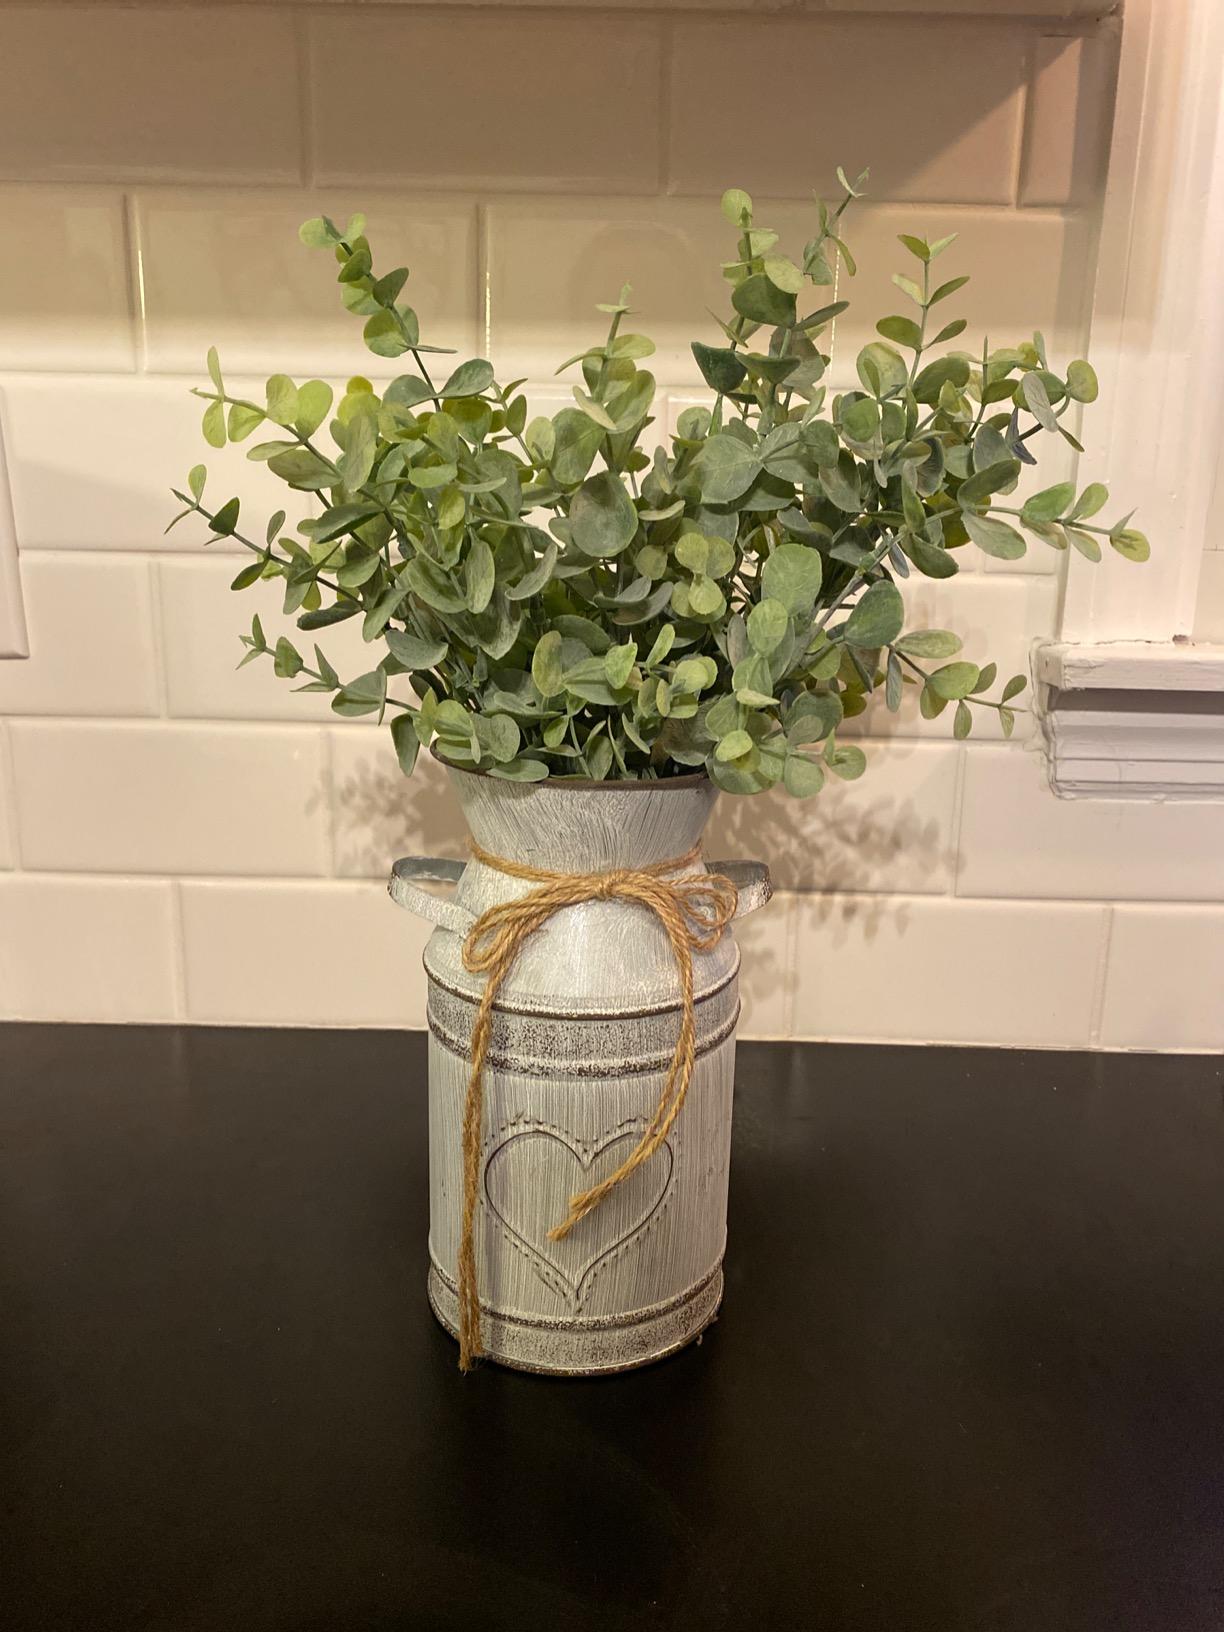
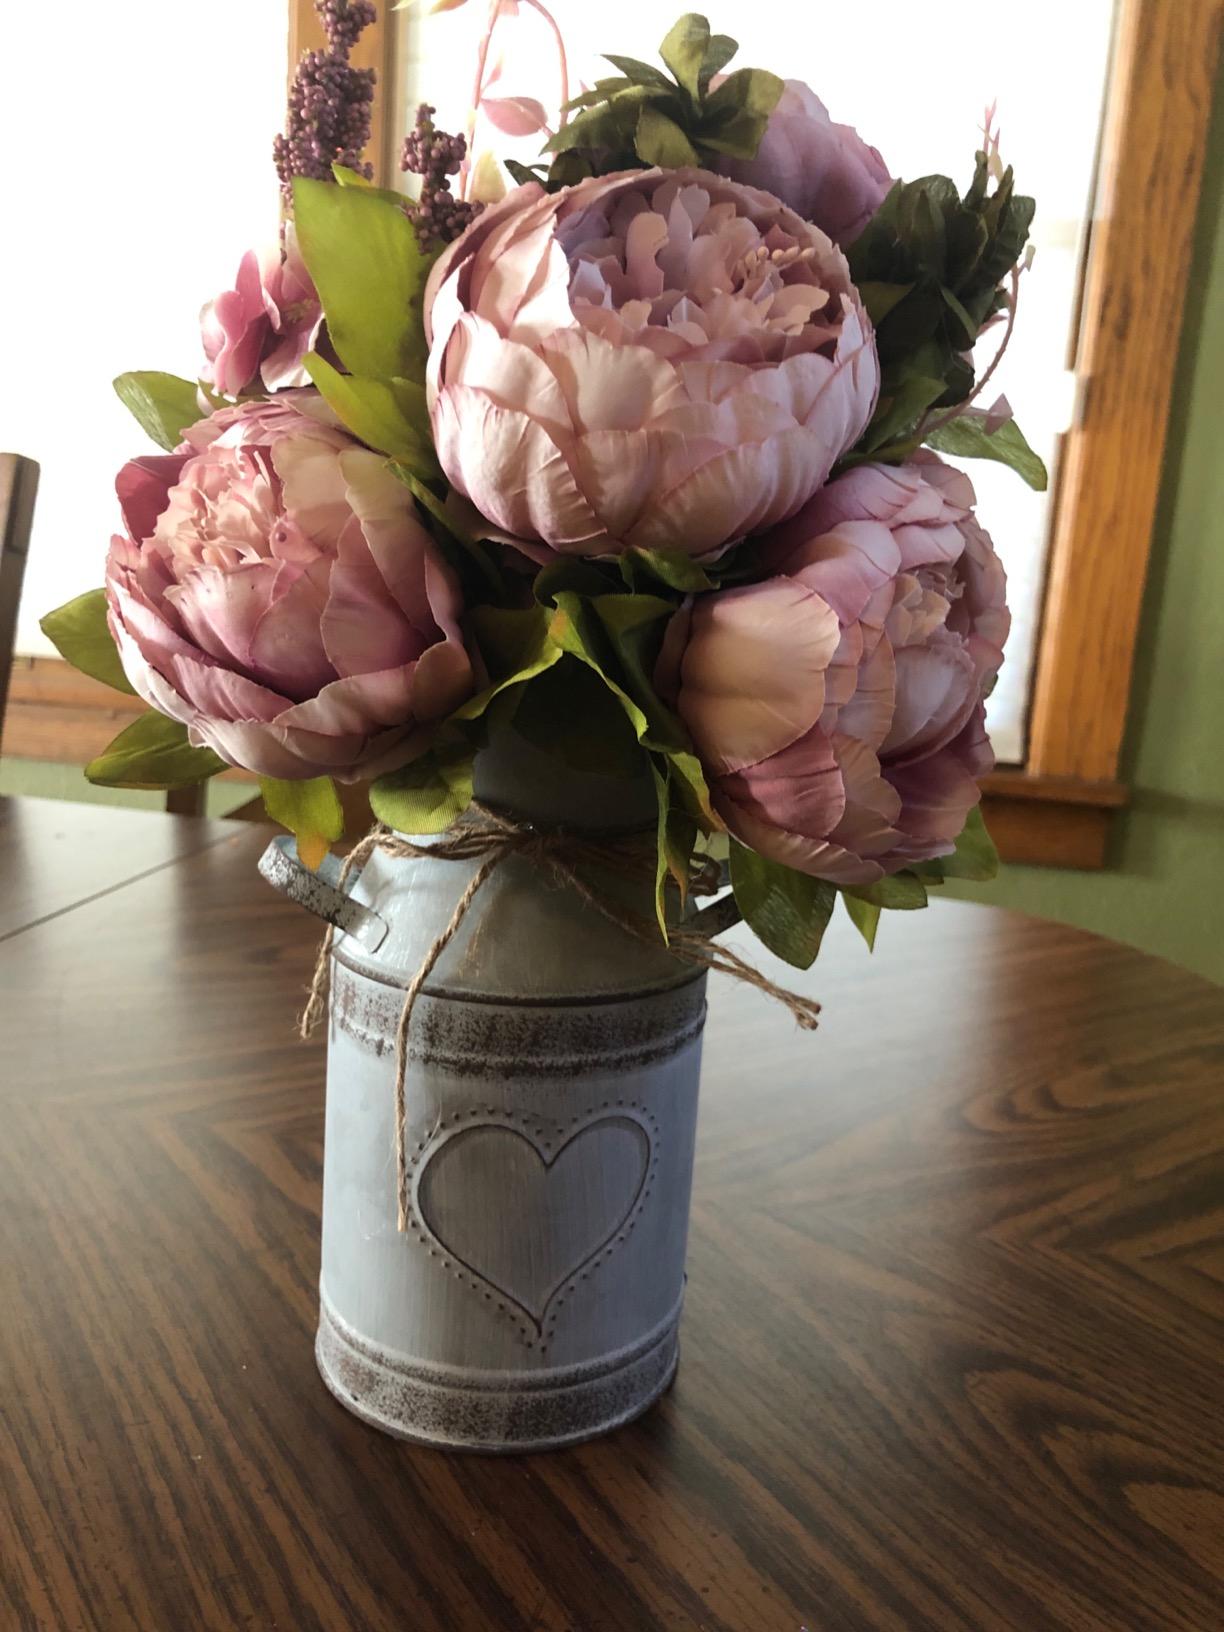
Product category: vase
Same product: yes